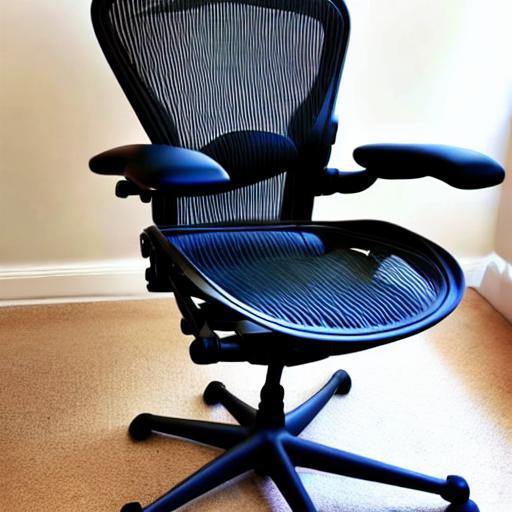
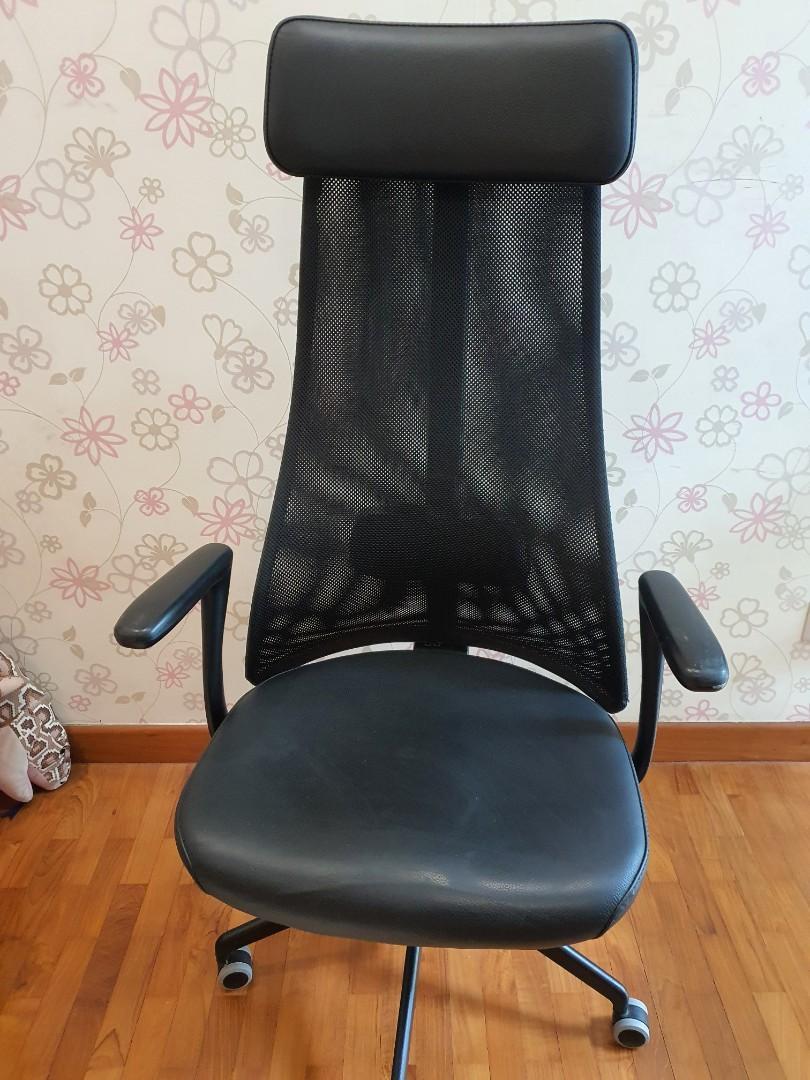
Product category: items_chair
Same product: no